Silicon carbide

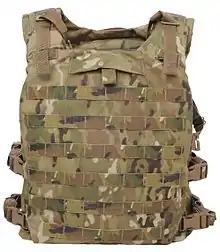
Silicon carbide is used for trauma plates of ballistic vests

In manufacturing, it is used for its hardness in abrasive machining processes such as grinding, honing, water-jet cutting and sandblasting. SiC provides a much sharper and harder alternative for sand blasting as compared to aluminium oxide. Particles of silicon carbide are laminated to paper to create sandpapers and the grip tape on skateboards.